Asterix Conquers America

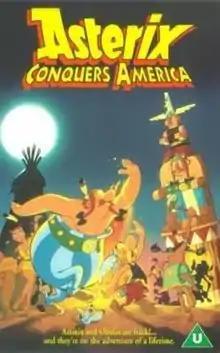
UK VHS cover

Asterix Conquers America (in France as Astérix et les Indiens; in Germany as Asterix in Amerika) is a 1994 English-language German animated film, directed by , and co-produced by Hahn and . The film is a loose adaptation of the "Asterix" graphic novel, "Asterix and the Great Crossing", and the first film adaptation to be produced outside France. It is also the first "Asterix" movie to be made in English. The plot focuses on Asterix and Obelix seeking to rescue Getafix, who is transported to North America by the Romans, before their village runs out of magic potion to defend themselves.